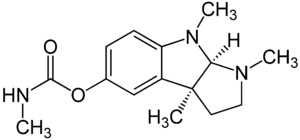
La physostigmine est un alcaloïde de la famille des Stigmines dont il est le chef de file historique. Ce composé est également connu sous le nom d'ésérine. Elle fut isolée la première fois en 1864 et synthétisée en 1935 par Percy Lavon Julian.